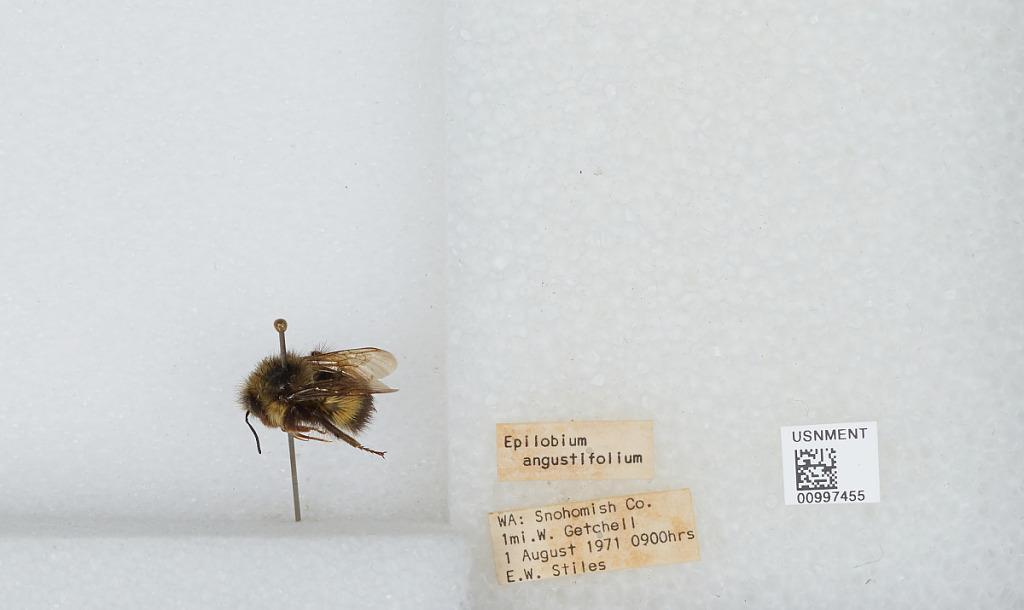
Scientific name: Bombus (Pyrobombus) flavifrons Cresson
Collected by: E. Stiles
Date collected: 1971-8-1
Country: United States
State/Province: Washington
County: Snohomish
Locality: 1 mile west of Getchell
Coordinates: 48.0722, -122.119